Enter the Fat Dragon (2020 film)

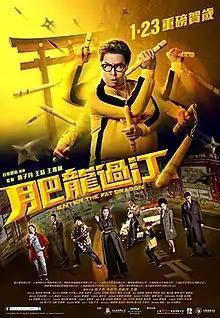
Hong Kong film poster

Enter the Fat Dragon is a 2020 Hong Kong martial arts comedy film directed by Kenji Tanigaki and Aman Chang from a screenplay by and co-starring Wong Jing, who also acted and produced, alongside Connie Wong and lead actor Donnie Yen. Co-stars include Teresa Mo and Niki Chow. The film was a Chinese New Year streaming release on OTT platforms in China and achieved strong streaming numbers across IQiyi, Tencent, and Youku. It was also the highest-grossing film in Malaysia and one of the top ten in Singapore that year.